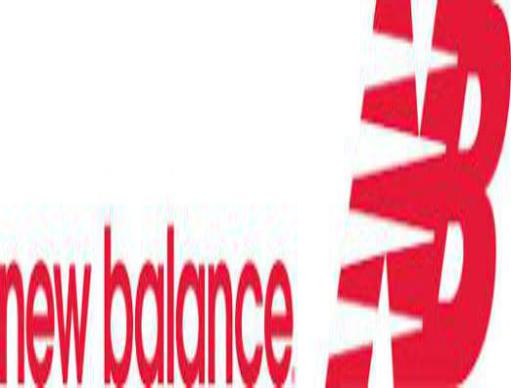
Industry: Clothes